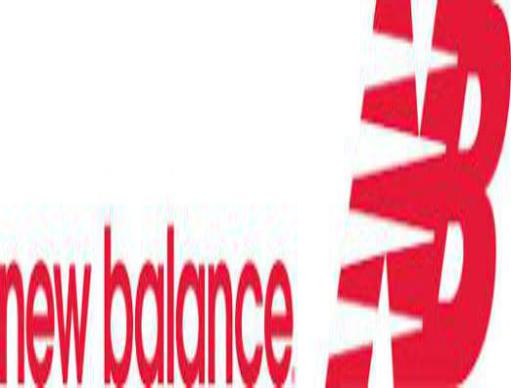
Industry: Clothes